Tomb of Jahangir

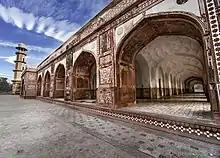
Arcades surround the tomb and feature "ghalib kari", or ribs inlaid into arched surfaces on the arch's curved areas

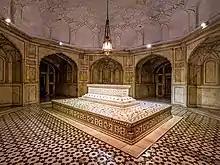
The burial chamber contains the Emperor's cenotaph.

The tomb was constructed in a Mughal style influenced by Safavid-style architecture from Persia. The mausoleum is laid out as a "takhtgah" - or a mausoleum built upon a podium which serves as a "takht", or "throne." For except, there is no takhtgah on the podium, nor seemingly had ever been built.